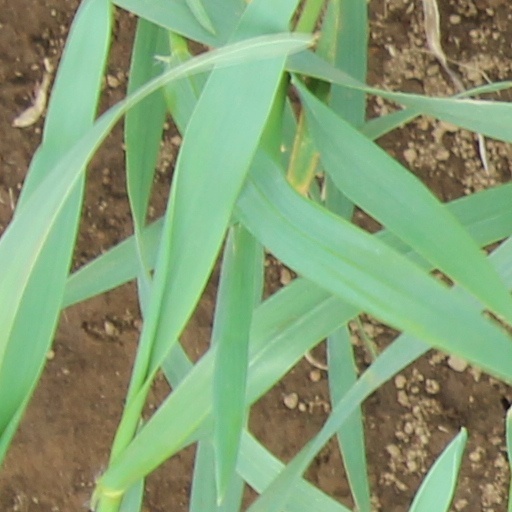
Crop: wheat